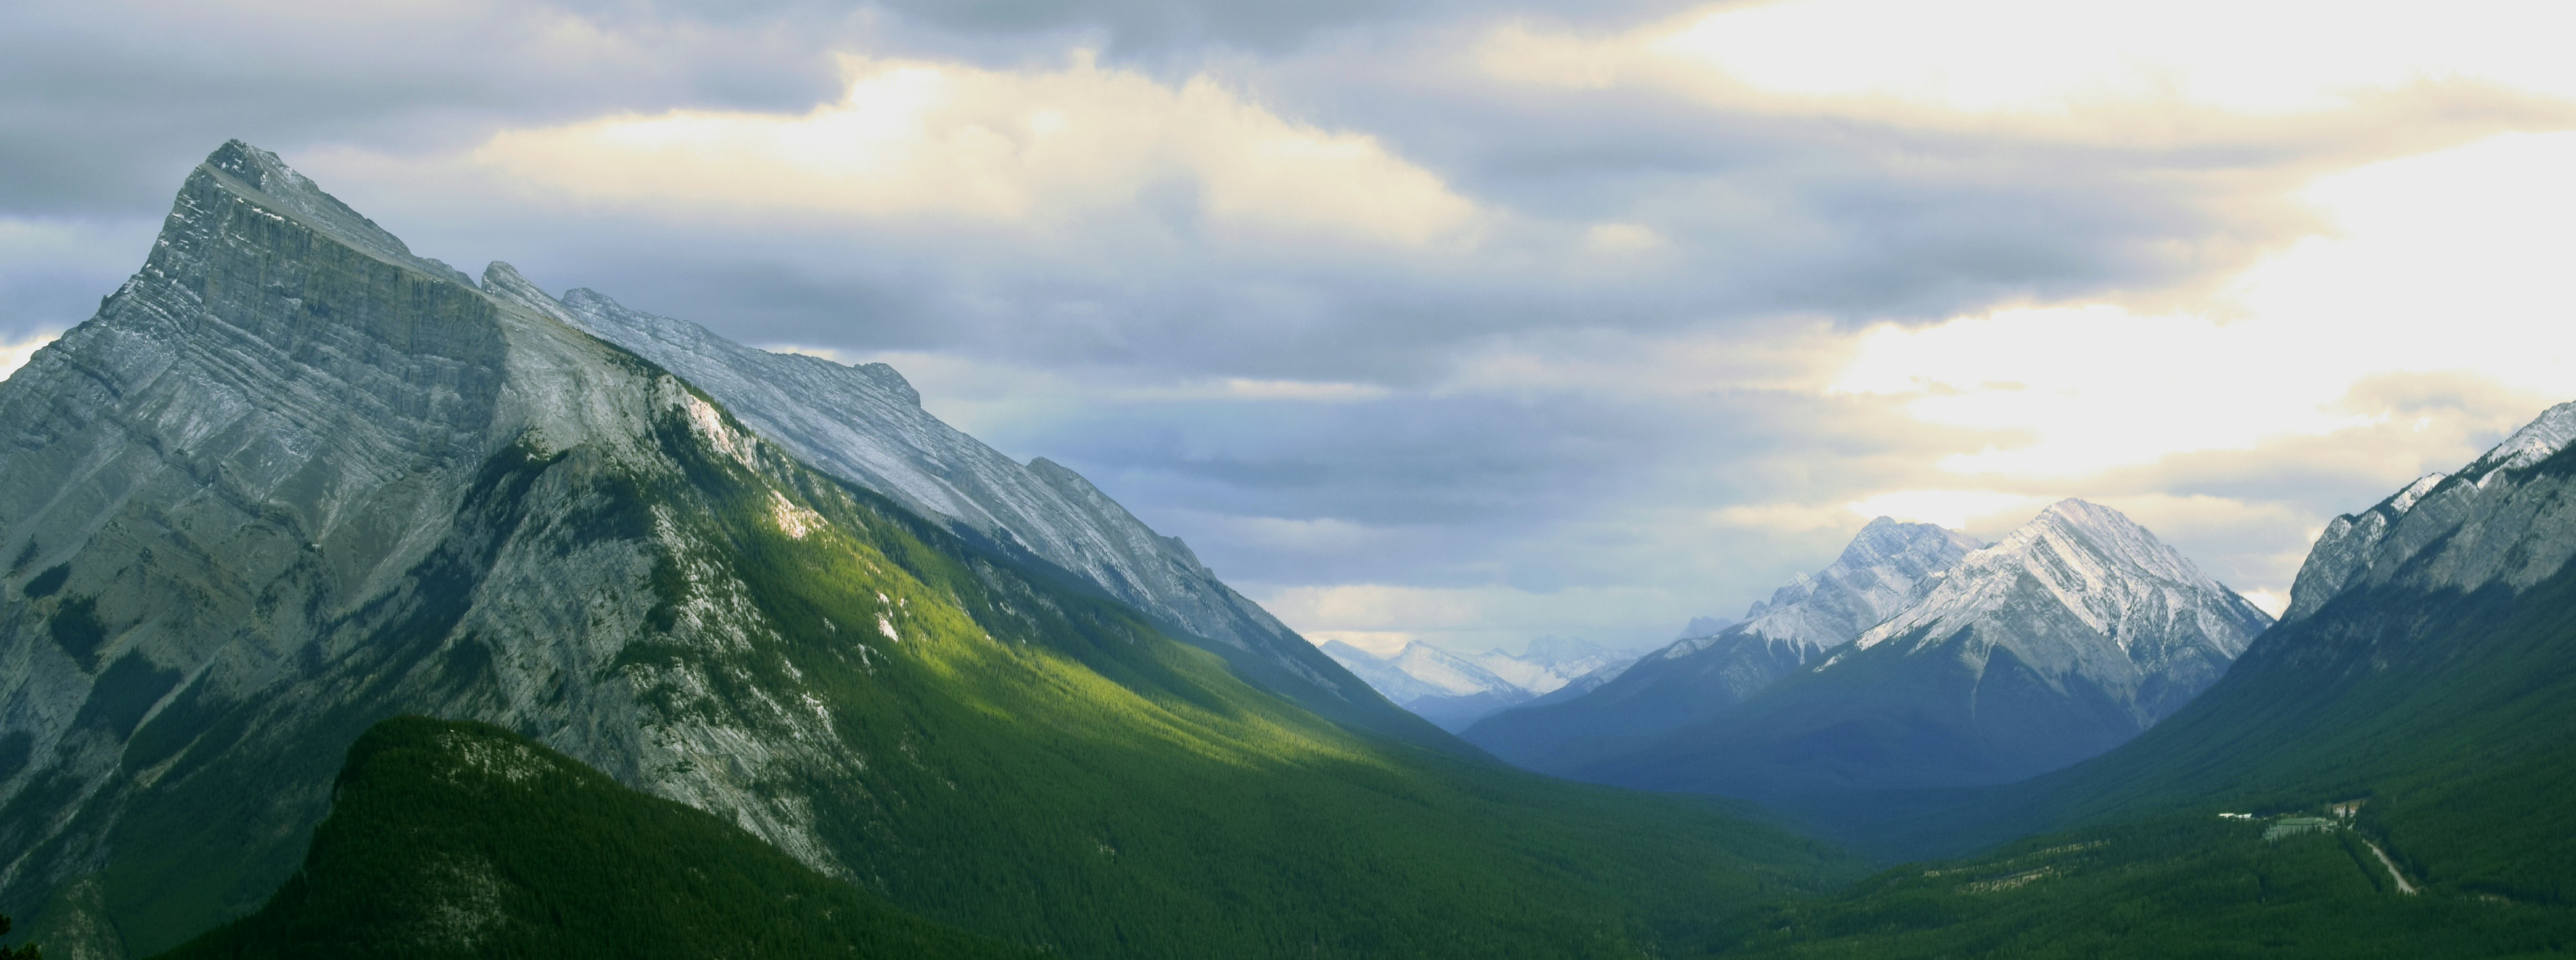
nature, mountain, cloud, valley, mountain range, fjord, ridge, alps, plateau, fell, landform, mountain pass, geographical feature, atmospheric phenomenon, mountainous landforms, glacial landform